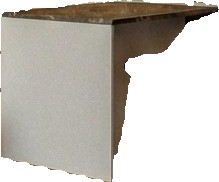
Surface category: worktop